Assentoft

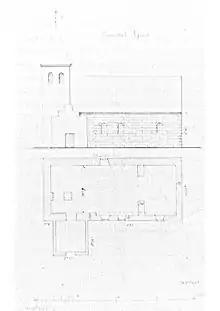
Old Essenbæk Church in ca. 1865.

In the era of the Hundreds of Denmark, Haldherred built the church Essenbæk (Eskingbec) in approximately the 12th century CE in the middle of Essenbæk Parish, which was an annex of Virring Parish. Most of Essenbæk Parish was tenured to Essenbæk Abbey, and as of March 9, 1467, Essenbæk Farm (Æskinbechgard; "Essenbækgård") has stood by the church.